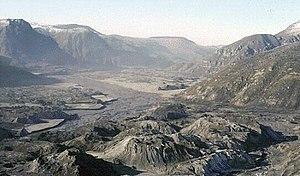
L’éruption du mont Saint Helens en 1980, dans l'État de Washington, est l’éruption volcanique la plus importante jamais enregistrée aux États-Unis dans les 48 États contigus. Avec un indice d’explosivité volcanique de 5 et 1,2 km³ de matière rejetée, elle a dépassé en puissance destructrice et en volume de matière rejetée l’éruption de 1915 du pic Lassen en Californie.
La Toutle est un cours d'eau drainant l'État de Washington, c'est un affluent de la Cowlitz River qui se jette dans le fleuve Columbia. La source de la Toutle se situe non loin du mont Saint Helens.